Battle of Linz-Urfahr

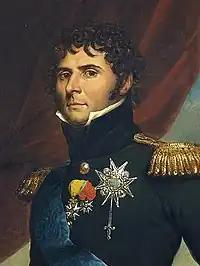
Marshal Bernadotte

At 2:00 PM on 17 May, Kollowrat's attacks began. At that time, intelligence was received that Bernadotte's Saxons had arrived in Linz, having marched from Passau. Kollowrat immediately suspended the assault and determined to retreat. In fact, Bernadotte reached Linz at 7:00 AM that morning with his leading infantry and cavalry brigades. He crossed into the bridgehead in the afternoon and attacked the Austrian column on the east side, pushing it back with loss. Having disposed of Vukassovich, he turned on Sommariva on the west side and defeated his force as well.